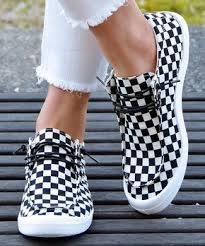
Label: Boat